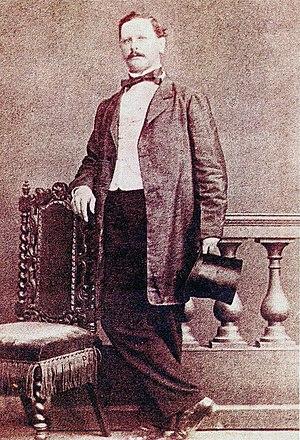
Pierre Even (1828-1886), homme politique luxembourgeois, maire de Beaufort et élu membre de la Chambre des députés du Luxembourg. Lëtzebuergesch: De Pierre Even (1828-1886), Buergermeeschter vu Beefort (1866-1886) an Deputéierten.